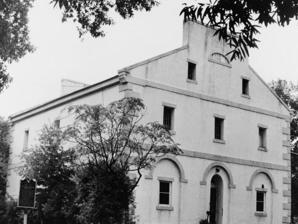
Building: Lancaster County Jail (Lancaster, South Carolina)
Country: United States of America
Year built: 1823
Not to be confused with Lancaster County Prison . United States historic place Lancaster County Jail U.S. National Register of Historic Places U.S. National Historic Landmark Lancaster County Jail, 1971 HABS photo Show map of South Carolina Show map of the United States Location 208 W. Gay St., Lancaster, South Carolina Coordinates 34°43′9″N 80°46′19″W / 34.71917°N 80.77194°W / 34.71917; -80.77194 Built 1823 Architect Robert Mills ; W. W. Alsobrook NRHP reference No. 71000789 Significant dates Added to NRHP August 9, 1971 Designated NHL November 7, 1973 The Lancaster County Jail is a historic former jail building at 208 West Gay Street.  Built in 1823, it is a virtually unaltered work of the noted early American architect Robert Mills , and reflects innovative changes in jail design promoted by him.  It is individually listed on the National Register of Historic Places , and was declared a National Historic Landmark in 1973. Description and history The old Lancaster County Jail is located in downtown Lancaster, on the north side of West Gay Street, between South French and South Catawba Streets.  It is a three-story masonry structure, built out of brick covered with stucco, with stone trim elements and a gabled roof.  Its main facade faces east, with the entrance and first-floor windows set in round-arched recesses.  Stone string courses separate the floors, and stone quoining is found at the building corners.  The sills and lintels of the windows are also of stone.  The interior of the first floor has a barrel-vaulted brick ceiling, and has a hallway down the center, separating the jailer's living quarters on one side from debtor's cells on the other.  The doors are made of heavy wooden planking with three-foot hinges.  A stairway leads to the second floor, which has a series of barred cages at its center.  The stairway is protected by heavy doors at the top and bottom. The jail was built in 1823, and is almost certainly the work of Robert Mills , who was from 1820-30 a member of the state board of public works, and is generally credited with having designed virtually all of the state's public architecture built in that time.  Mills was an advocate of reform in prison conditions, including the improvement of air circulation in the cell blocks, and the separation of criminals and debtors from each other.  He also called for the jailer's quarters to be placed where the major features of the jail could be monitored; all of these features are found in the building, and the barrel-vaulted first-floor ceiling is also a Mills hallmark. See also List of National Historic Landmarks in South Carolina National Register of Historic Places listings in Lancaster County, South Carolina References